Growing Up (2011 Philippine TV series)

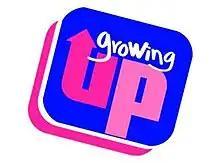
Title card

Growing Up is a Philippine television teen sitcom series broadcast by ABS-CBN. This is a revival of original "Growing Up" series that ran on GMA Network from June 2, 1997 to February 12, 1999. Directed by Lino Cayetano, it stars Kathryn Bernardo, Julia Montes, Diego Loyzaga, Kiray Celis, EJ Jallorina, Daniel Padilla, Neil Coleta and Yen Santos. It aired on the network's Yes Weekend line up from September 4, 2011 to February 12, 2012, replacing "Good Vibes" and was replaced by "Luv U".